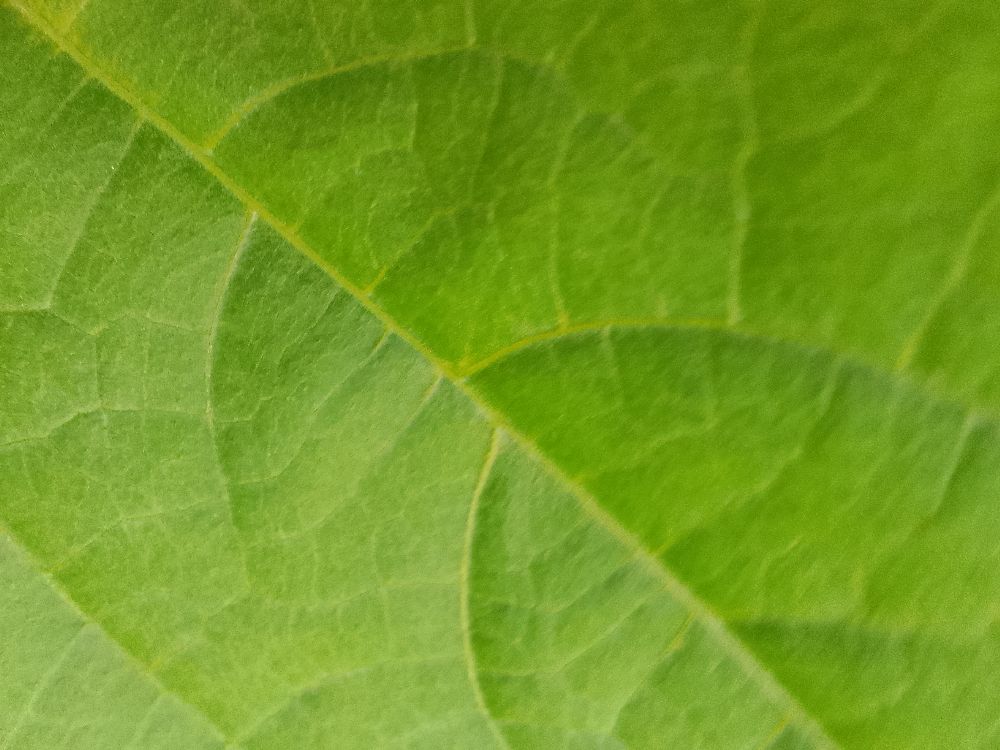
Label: healthy